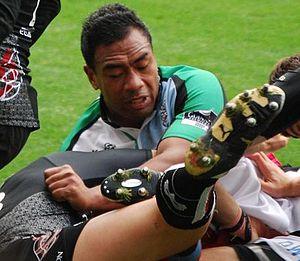
Epeli Taione, né le 2 mars 1979 à Vauai'i, est un joueur de rugby à XV tongien évoluant au poste de centre, ailier ou troisième ligne aile.